A Yankee Princess

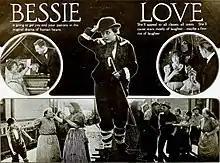
Magazine advertisement

The film received generally positive reviews, although the story was deemed predictable. It was commercially successful. The photography was highly praised, as was the acting, in particular that of Bessie Love.